Sports in Japan

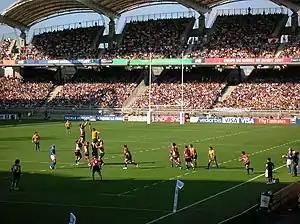
Australia playing Japan (red) during the 2007 Rugby World Cup

Baseball is historically the most popular team sport in Japan. It was introduced to Japan in 1872 by Horace Wilson, who taught at the Kaisei School in Tokyo. The first baseball team was called the Shimbashi Athletic Club and was established in 1878. Baseball has been a popular sport ever since. It is called in Japanese, combining the characters for "field" and "ball".